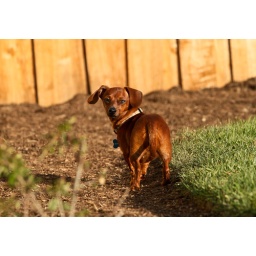
The dog running around in the backyard